Steffon Armitage

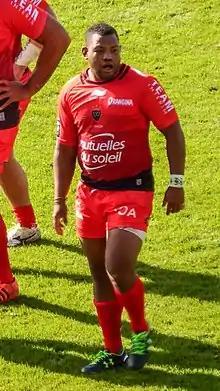
Armitage in 2015

Born in San Fernando, Trinidad and Tobago in 1985, Armitage grew up in the south of France, where he and his brothers played for Rugby Nice Côte d'Azur Université-Racing.